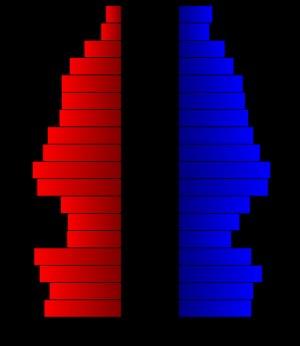
Le comté de Burnet, en anglais : Burnet County, est un comté situé au centre de l'État du Texas aux États-Unis. Fondé le 5 février 1852, son siège de comté est la ville de Burnet. Selon le recensement des États-Unis de 2010, sa population est de 42 750 habitants. Le comté a une superficie de 2 645 km², dont 2 575,1 km² en surfaces terrestres. Il est baptisé à la mémoire de David G. Burnet, président par intérim puis vice-président de la république du Texas.